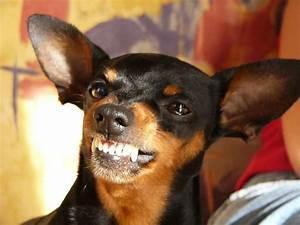
dog